WEZC

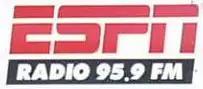
ESPN Radio 95.9 logo

The extensive damage and the station combo's struggling finances forced the WHOW Radio, LLC, partners, led by Illinois state senator Bill Brady, to sell the station to local media group owner Randy Miller. In October 2007, WHOW Radio, LLC, announced an agreement to sell WHOW-FM to Kaskaskia Broadcasting, Inc. (Randy Miller, president) as part of a two-station deal along with AM sister station WHOW for a reported $400,000. Kaskaskia Broadcasting, Inc., is part of the Miller Media Group. The deal was approved by the FCC on December 7, 2007, and the transaction was consummated on January 4, 2008. At the time of the sale, WHOW-FM was branded as "ESPN Radio 95.9".